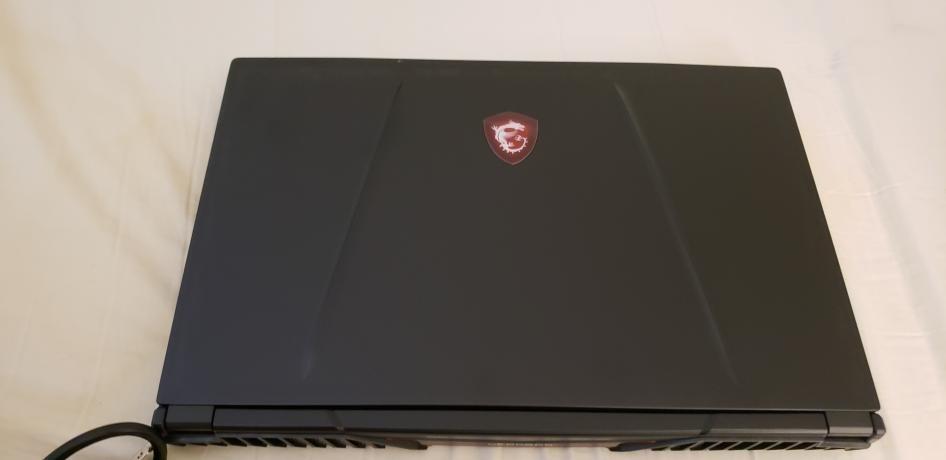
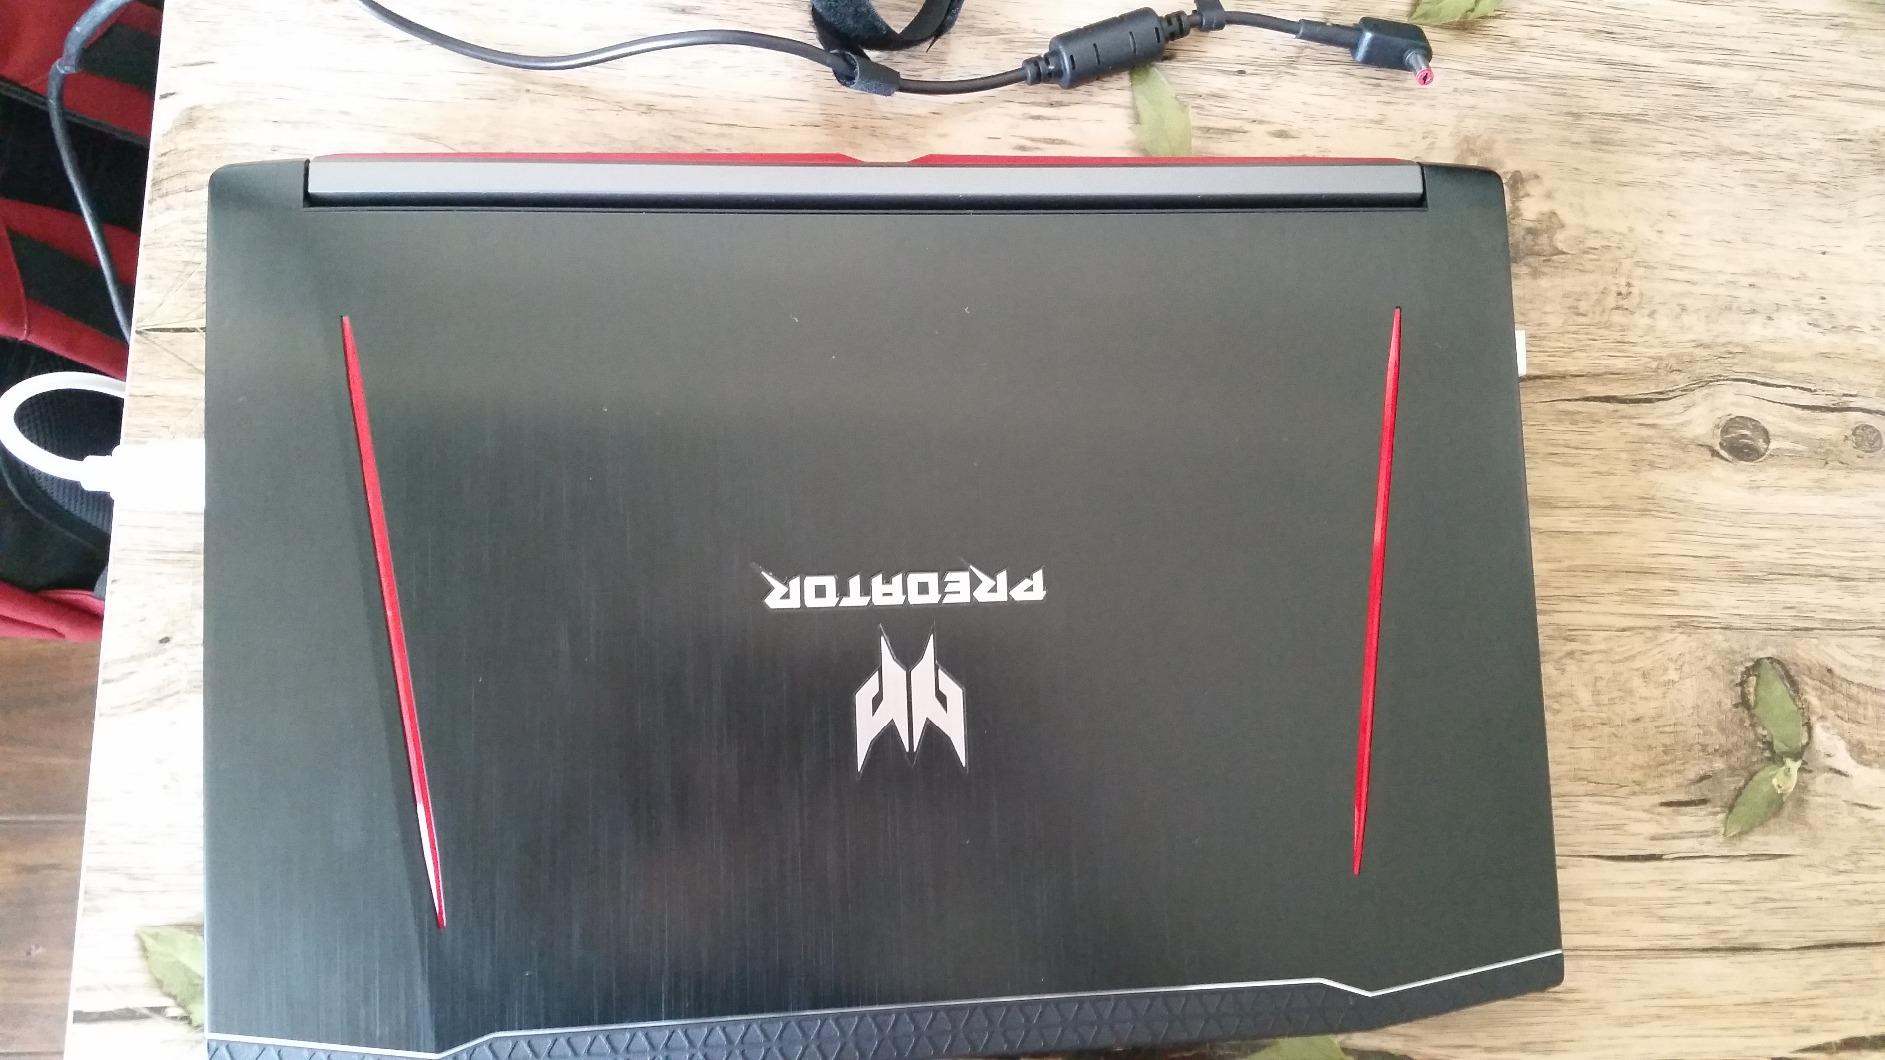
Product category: laptop
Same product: no